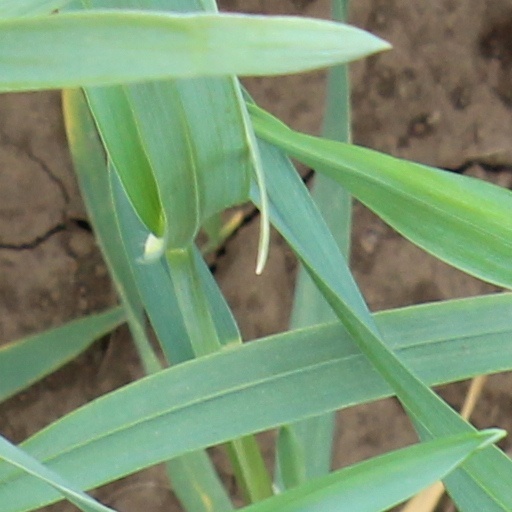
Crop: wheat